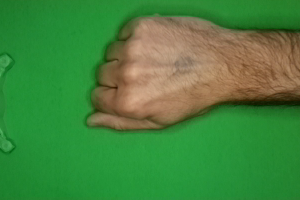
Label: rock